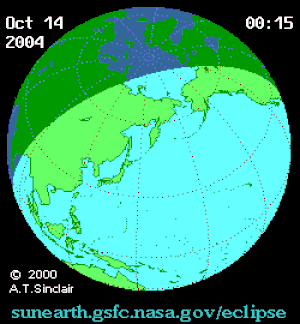
L'éclipse solaire du 14 octobre 2004 est une éclipse solaire partielle. Il s'agit de la 2ᵉ éclipse partielle du XXIᵉ siècle.